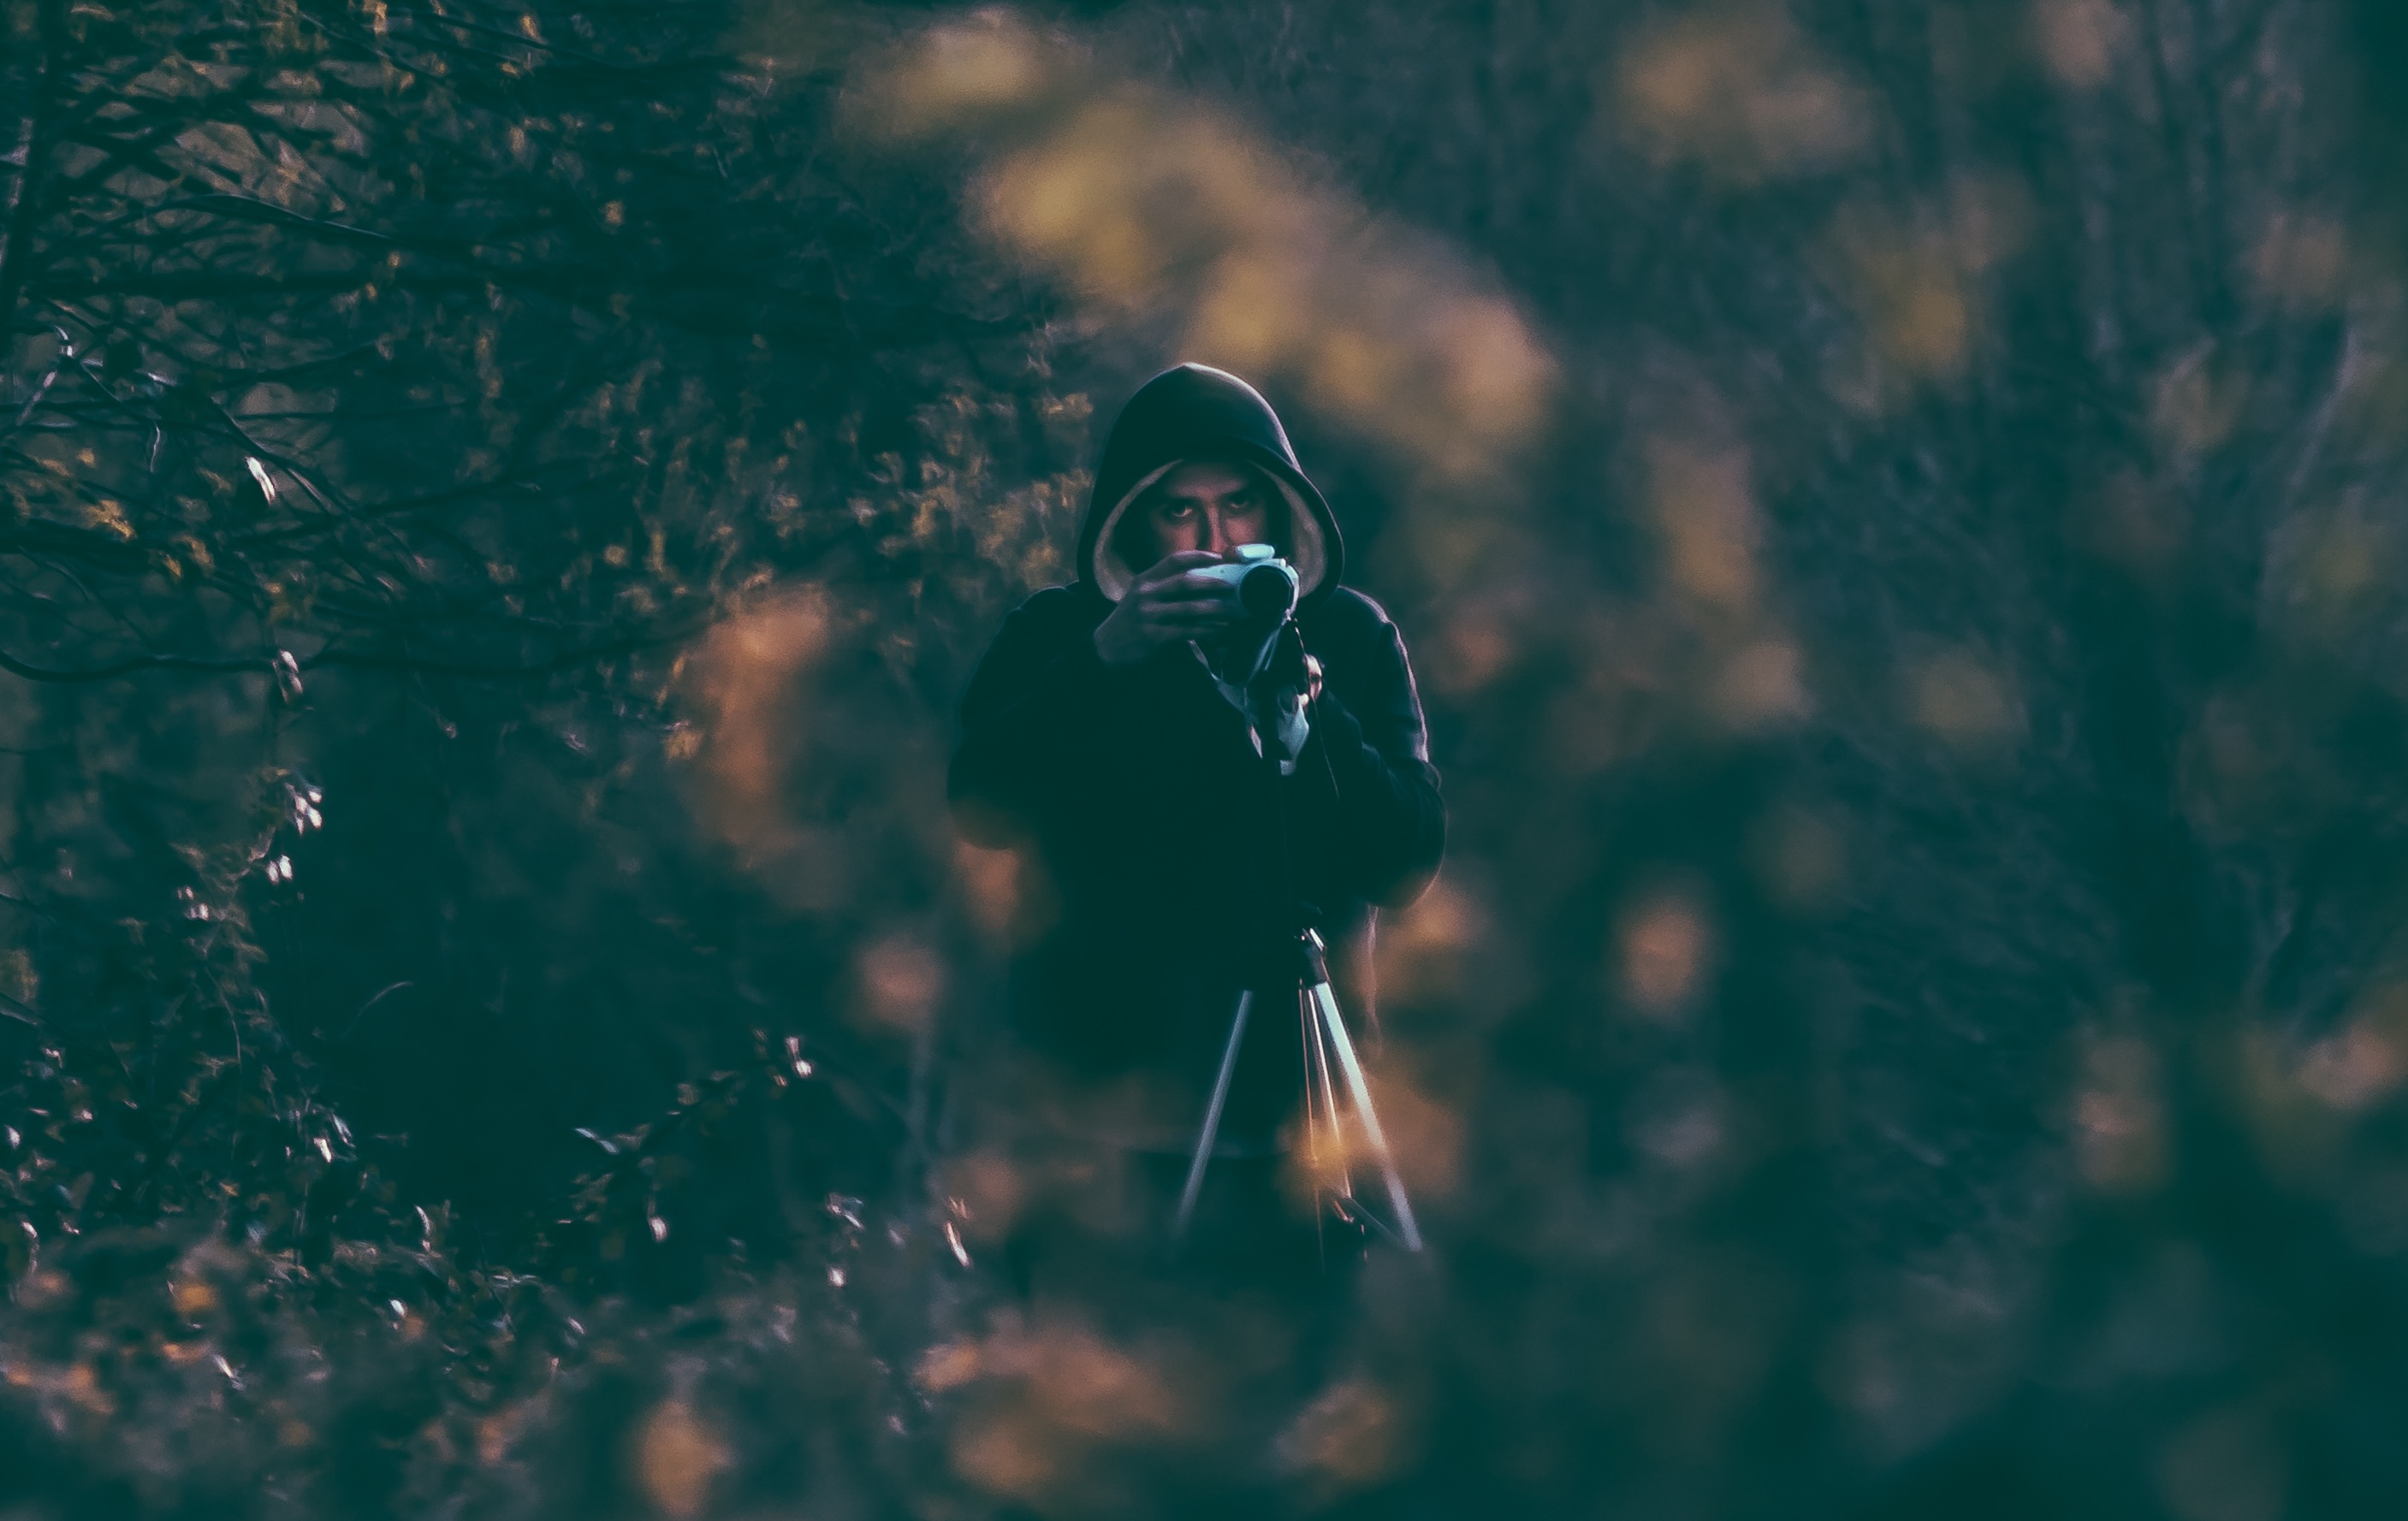
man, water, nature, grass, person, light, camera, photography, photographer, sunlight, leaf, green, reflection, darkness, tripod, macro photography